Jack Kevorkian

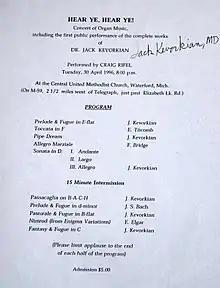
Concert program from Jack Kevorkian's 1996 concert

Kevorkian was a jazz musician and composer. "The Kevorkian Suite: A Very Still Life" was a 1997 limited-release CD of 5,000 copies from the 'Lucid Subjazz' label. It features Kevorkian on the flute and organ playing his own works with "The Morpheus Quintet". It was reviewed in "Entertainment Weekly" online as "weird" but "good-natured". As of 1997, 1,400 units had been sold. Kevorkian wrote all the songs but one; the album was reviewed in "jazzreview.com" as "very much grooviness" except for one tune, with "stuff in between that's worthy of multiple spins".